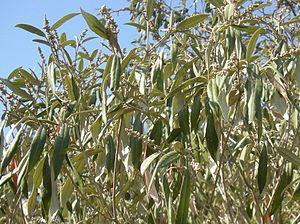
Croton phebalioides est une espèce de plantes du genre Croton et de la famille des Euphorbiaceae, présent de l'est du Queensland jusqu'au nord est de la Nouvelle-Galle-du-Sud.